Paschal's

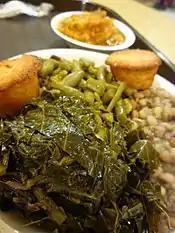
Southern cuisine at Paschal's Atlanta airport location

In 1980 a joint venture of Paschal's and Dobbs House Inc., called Dobbs-Paschal Midfield Corporation, was awarded a 15-year contract to provide foodservice at Hartsfield–Jackson Atlanta International Airport. In 1995 Paschal's partnered with Concessions International to continue to run foodservice outlets at the airport. By 2008, Paschal's and its partners were providing foodservice to a total of 18 U.S. airports.